Stadio Pio XII

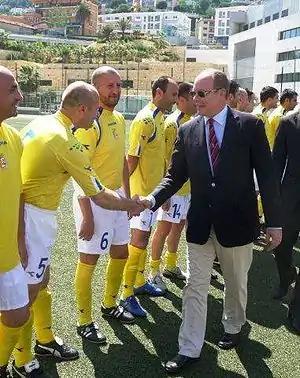
Prince Albert of Monaco with Vatican football players

Stadio Pio XII is a multi-use stadium in Albano Laziale, Italy. It is currently used mostly for football matches, and it serves as the home of Albalonga of Serie D and formerly of the Vatican City national football team. The stadium holds 1,500 people.